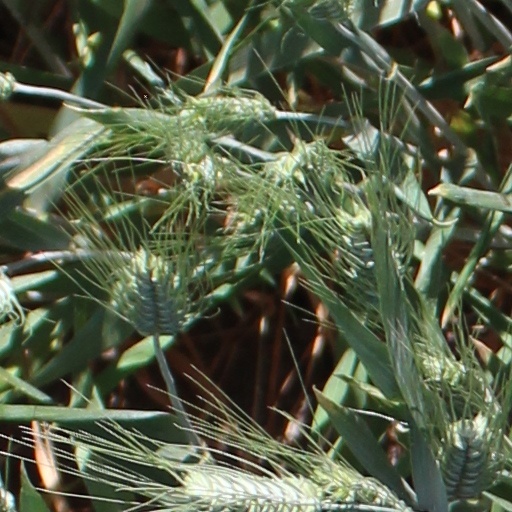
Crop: wheat